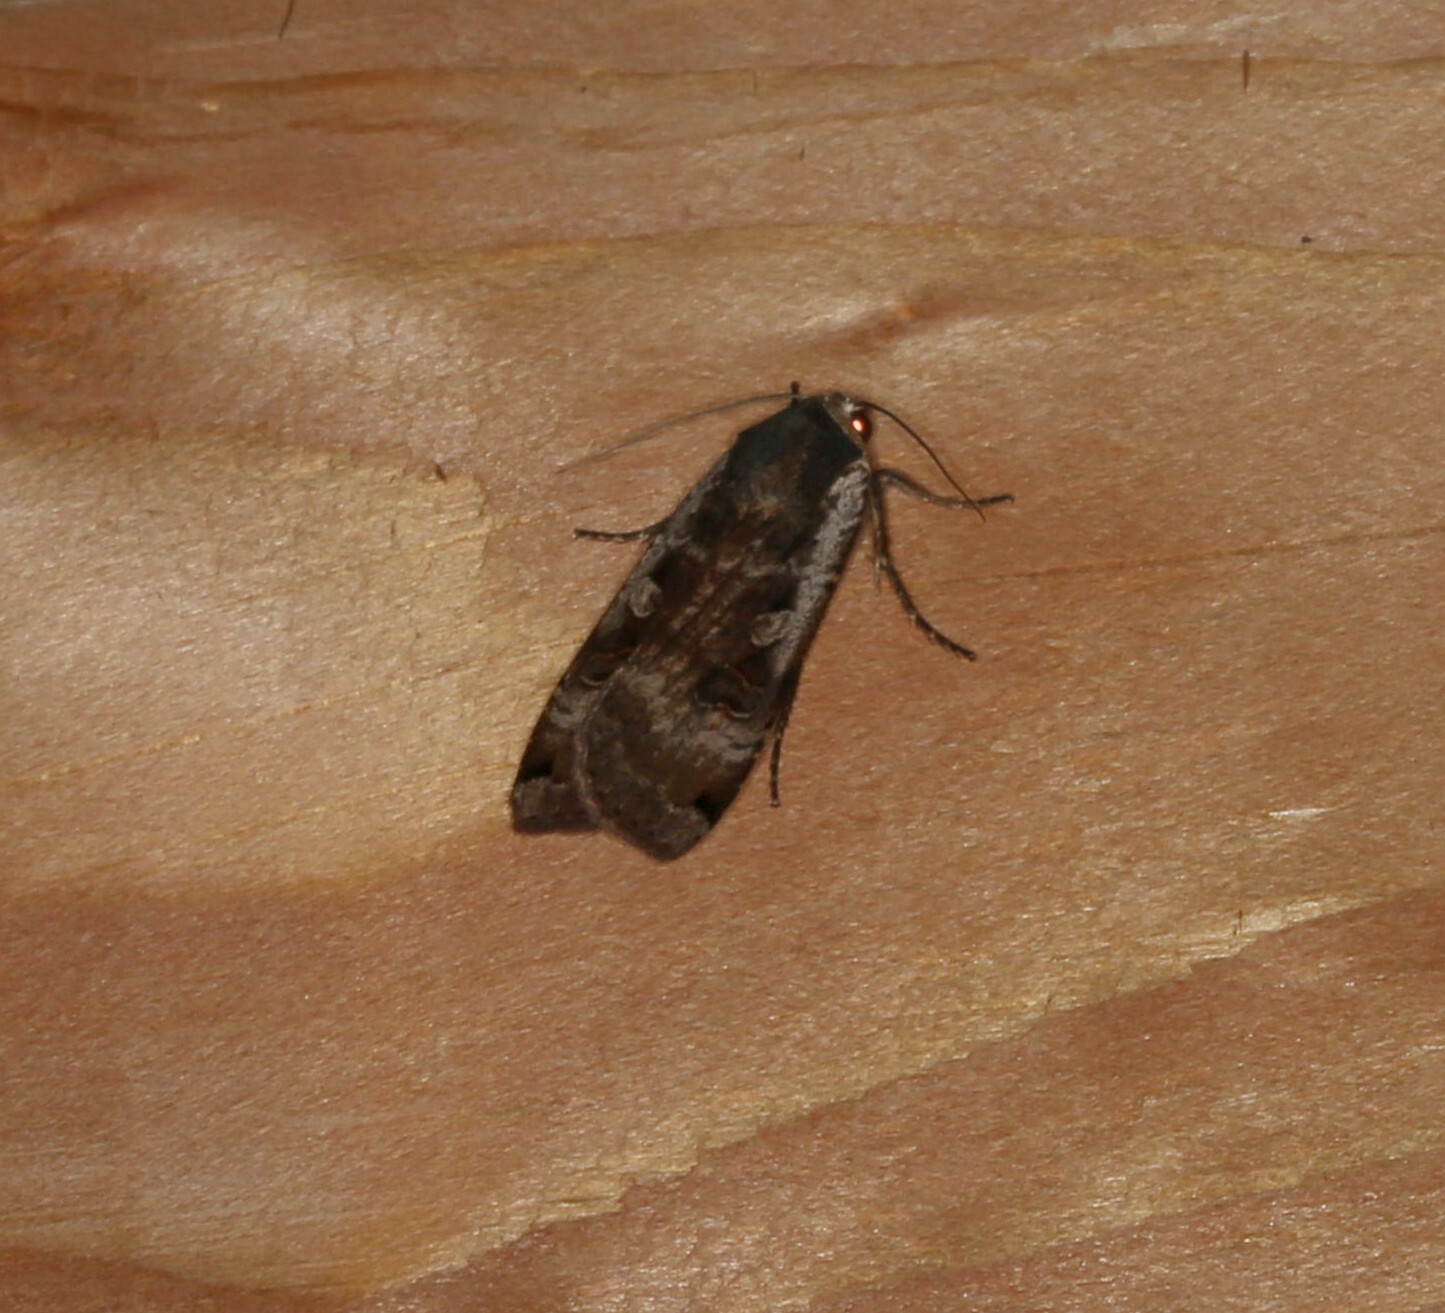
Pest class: cutworms